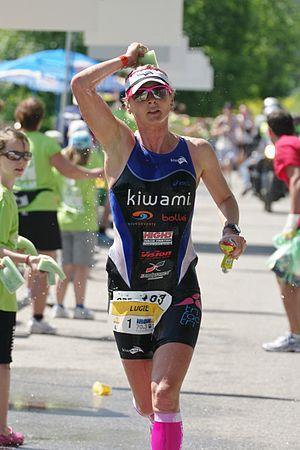
Lucie Reed née Zelenková le 17 juin 1974 à Karl-Marx-Stadt en Allemagne est une triathlète professionnelle tchèque qui représente occasionnellement depuis 2011 l'Afrique du Sud. Elle est multiple vainqueur sur triathlon Ironman ou Ironman 70.3.